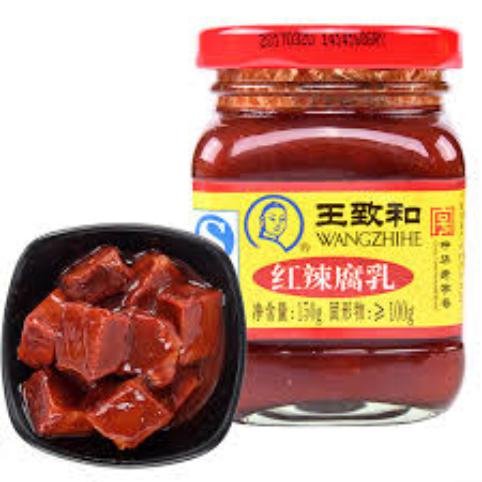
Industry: Food